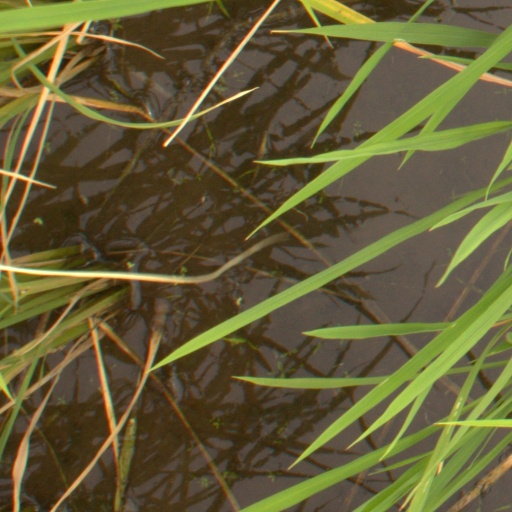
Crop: rice